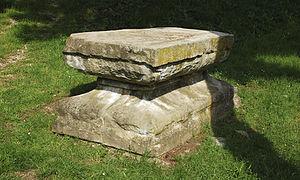
Le site étrusque est pratiquement la seule source d'informations qui a permis de reconstituer la civilisation des Étrusques car peu de textes de leur langue ou des auteurs romains à leur sujet nous sont parvenus d'autant plus que la prégnance de la Rome antique a pratiquement occulté cette pré-histoire romaine.